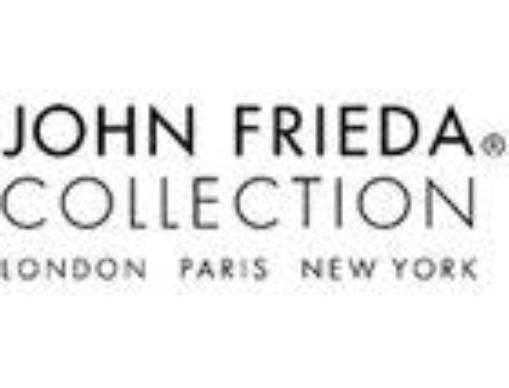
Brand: John Frieda
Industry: Necessities